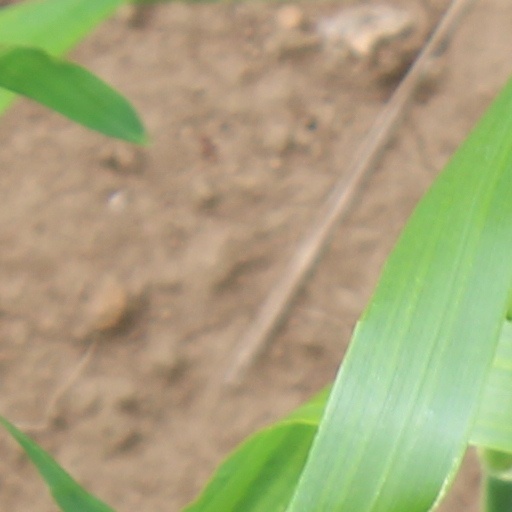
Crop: wheat